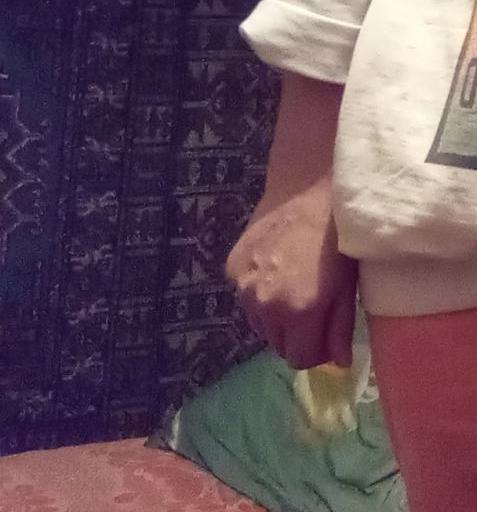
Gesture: no_gesture